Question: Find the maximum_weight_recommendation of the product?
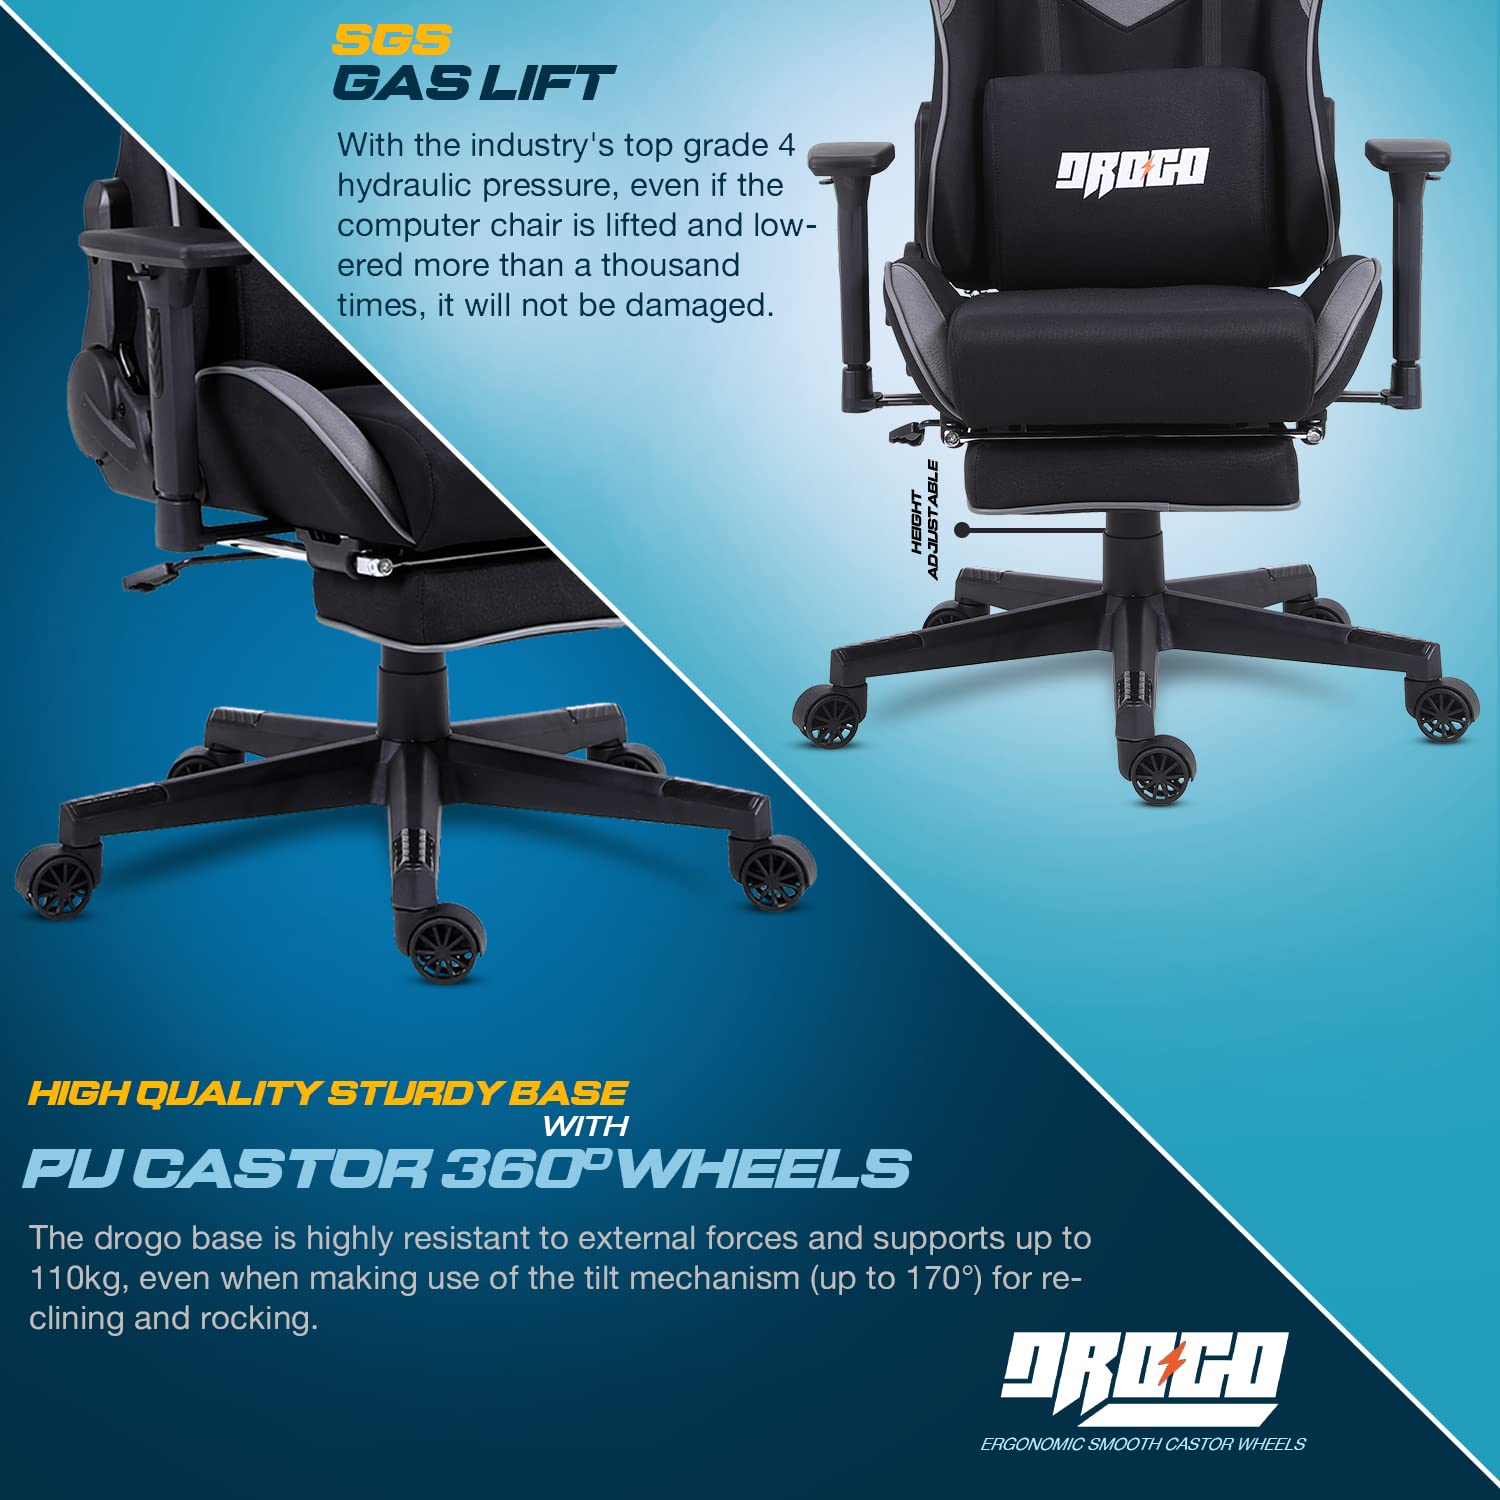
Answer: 110 kilogram